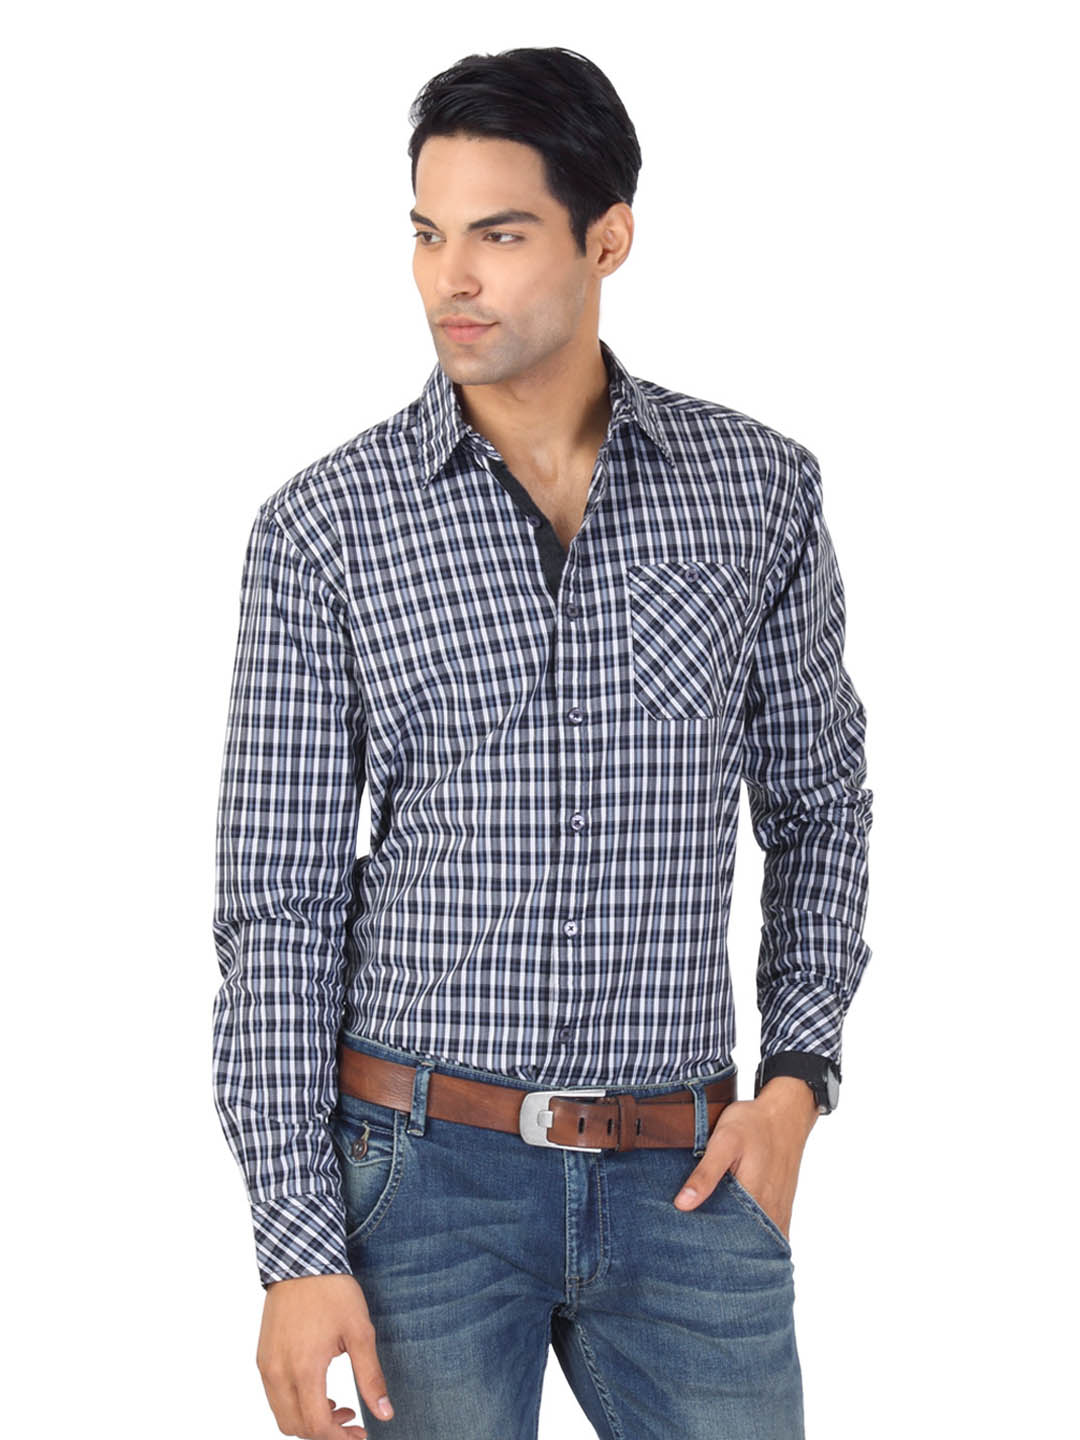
Highlander Men Black & Blue Check Shirt
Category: Apparel / Topwear / Shirts
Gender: Men
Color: Black
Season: Fall 2012
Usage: Casual